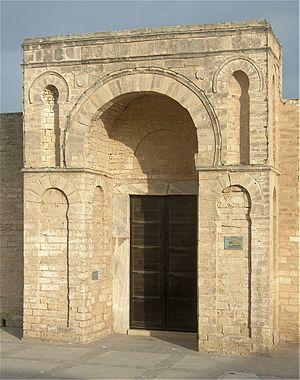
Porte de la Grande Mosquée El-Mahdi à Mahdia العربية: باب لجامع المهدي بالمهدية